Felipe Ángeles International Airport

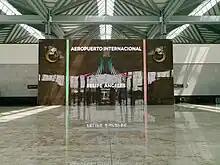
The main hall at the passenger terminal

The airport covers and is situated at an elevation of above mean sea level. With a capacity to handle 20 million passengers annually, it is equipped to accommodate wide-body aircraft, including the Boeing 787 and 747. Notably, the Mexico City airspace is the first in the country to utilize the performance-based navigation system (PBN). This allows simultaneous operations at Felipe Ángeles International Airport, Mexico City International Airport, and Toluca International Airport without one airport's operations impeding those of the others.